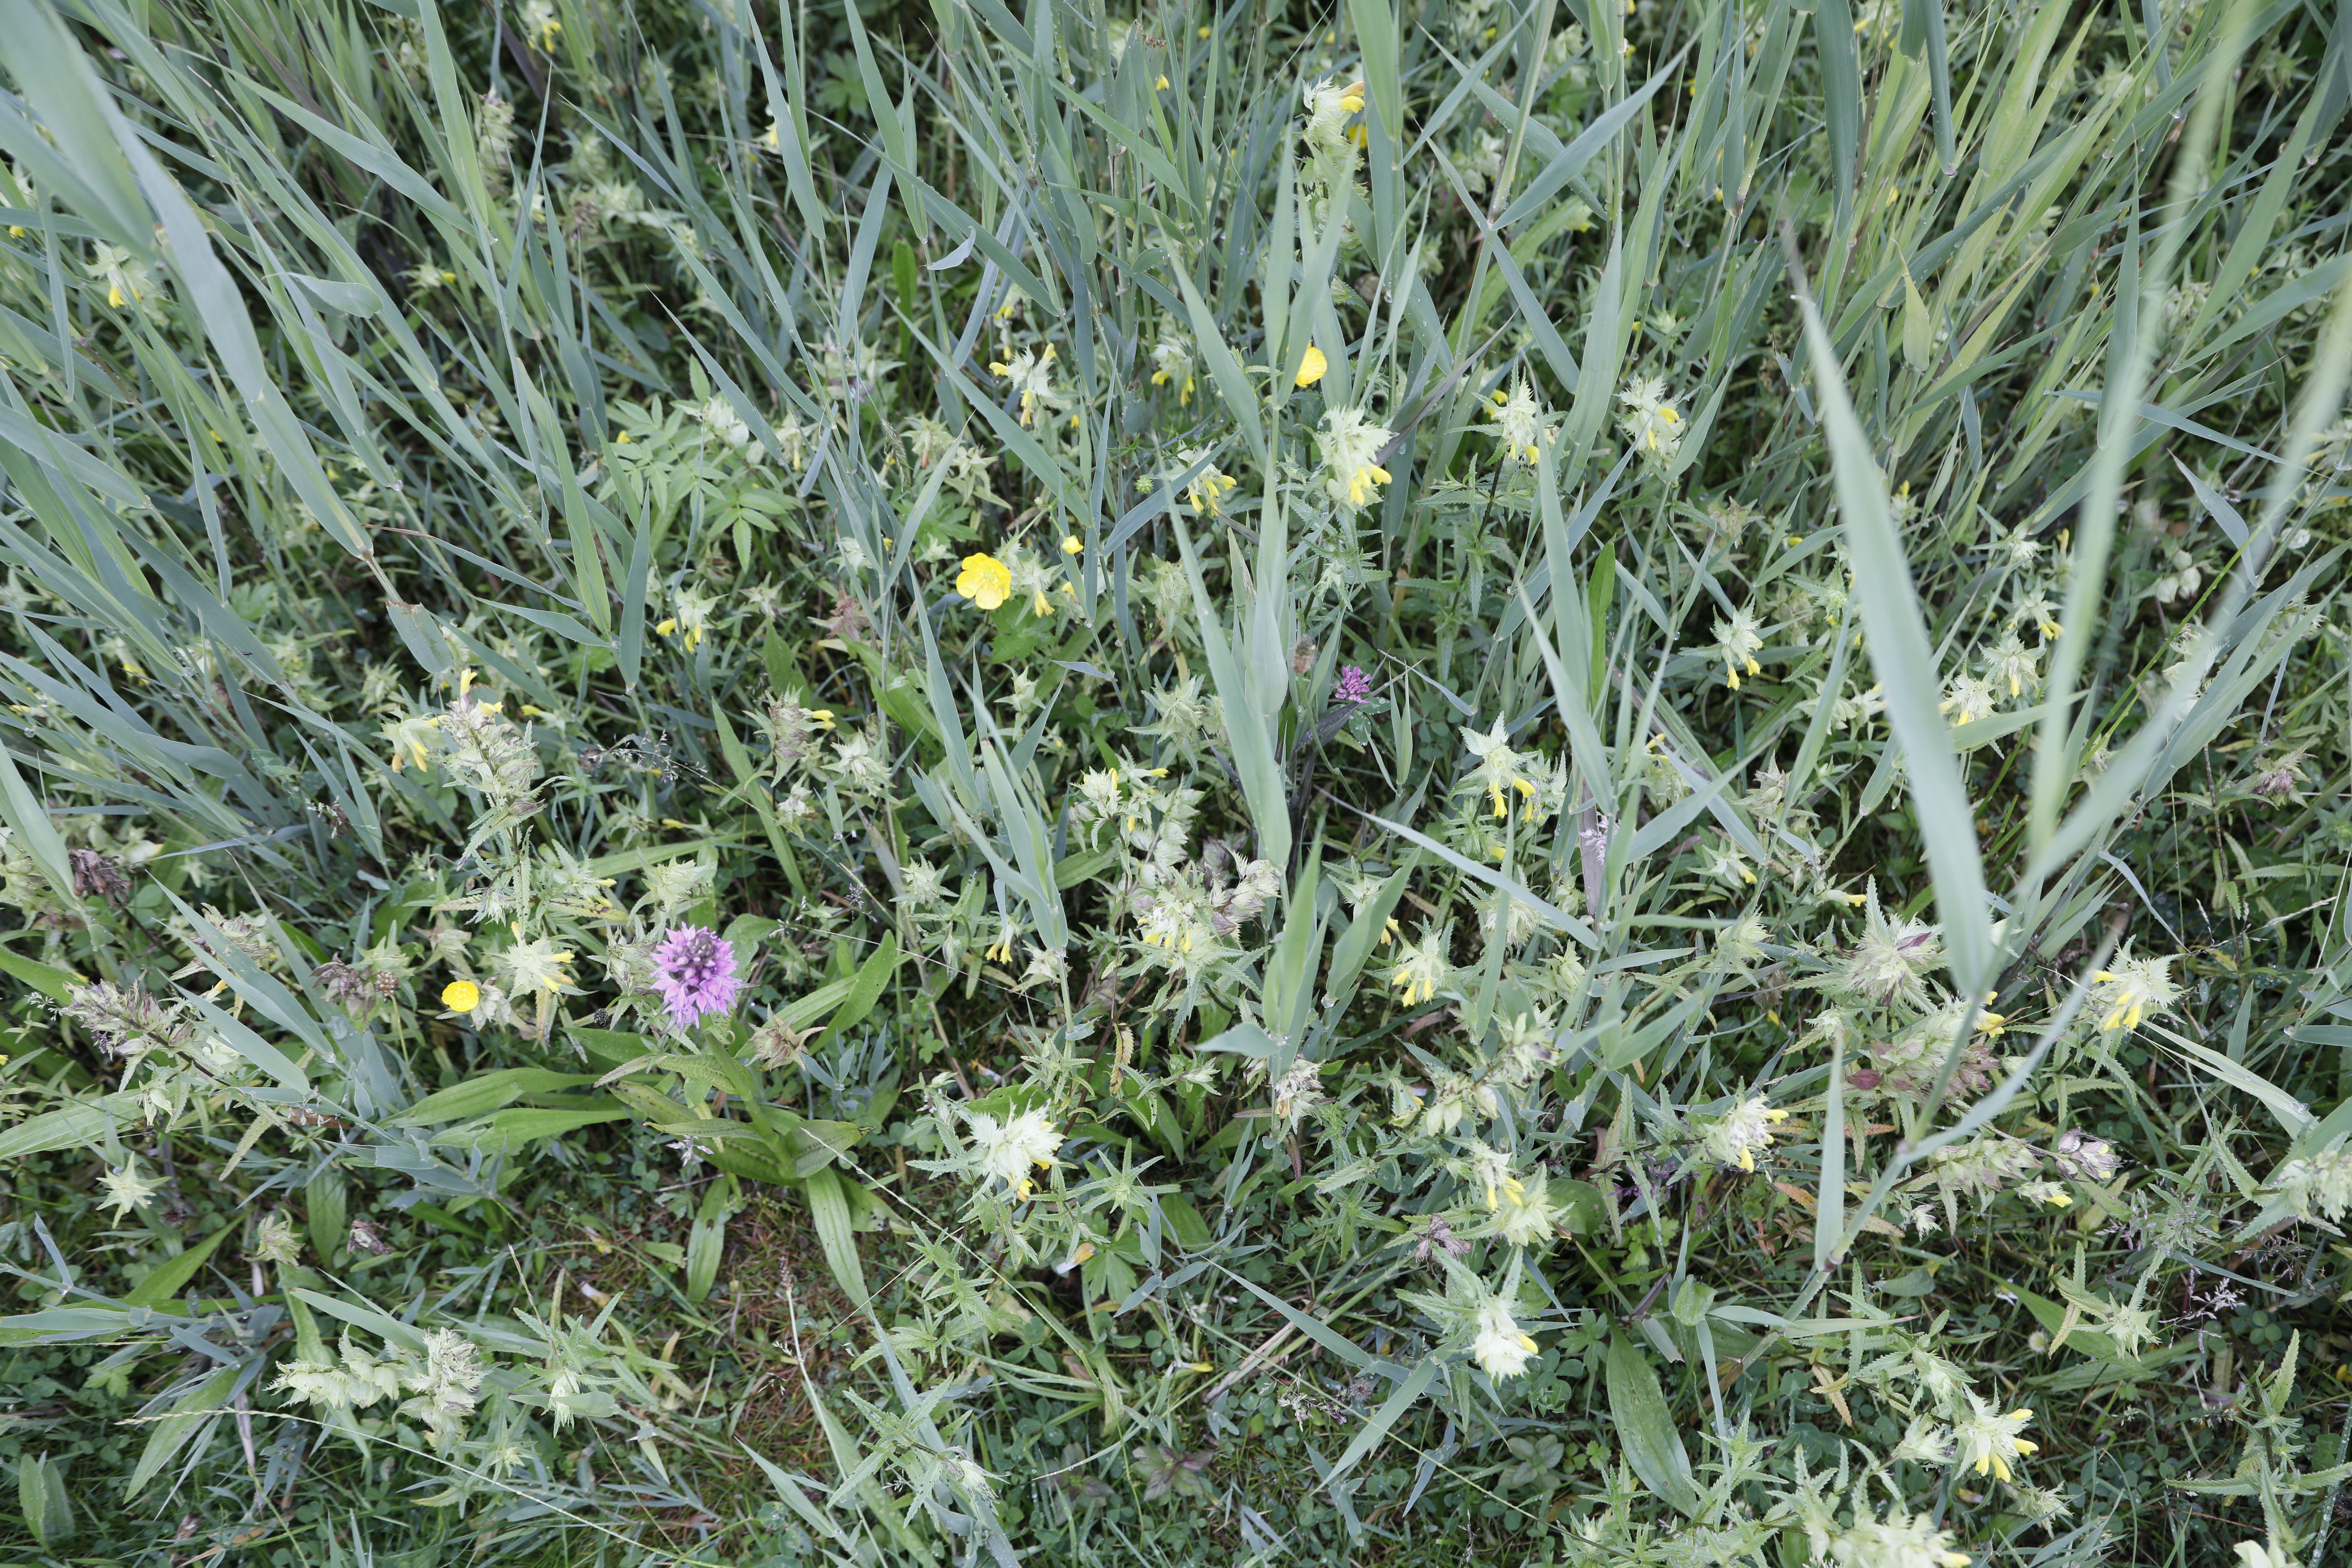
Plant species: Dactylorhiza praetermissa, Buttercup * (aggregate), Rhinanthus angustifolius, Trifolium pratense